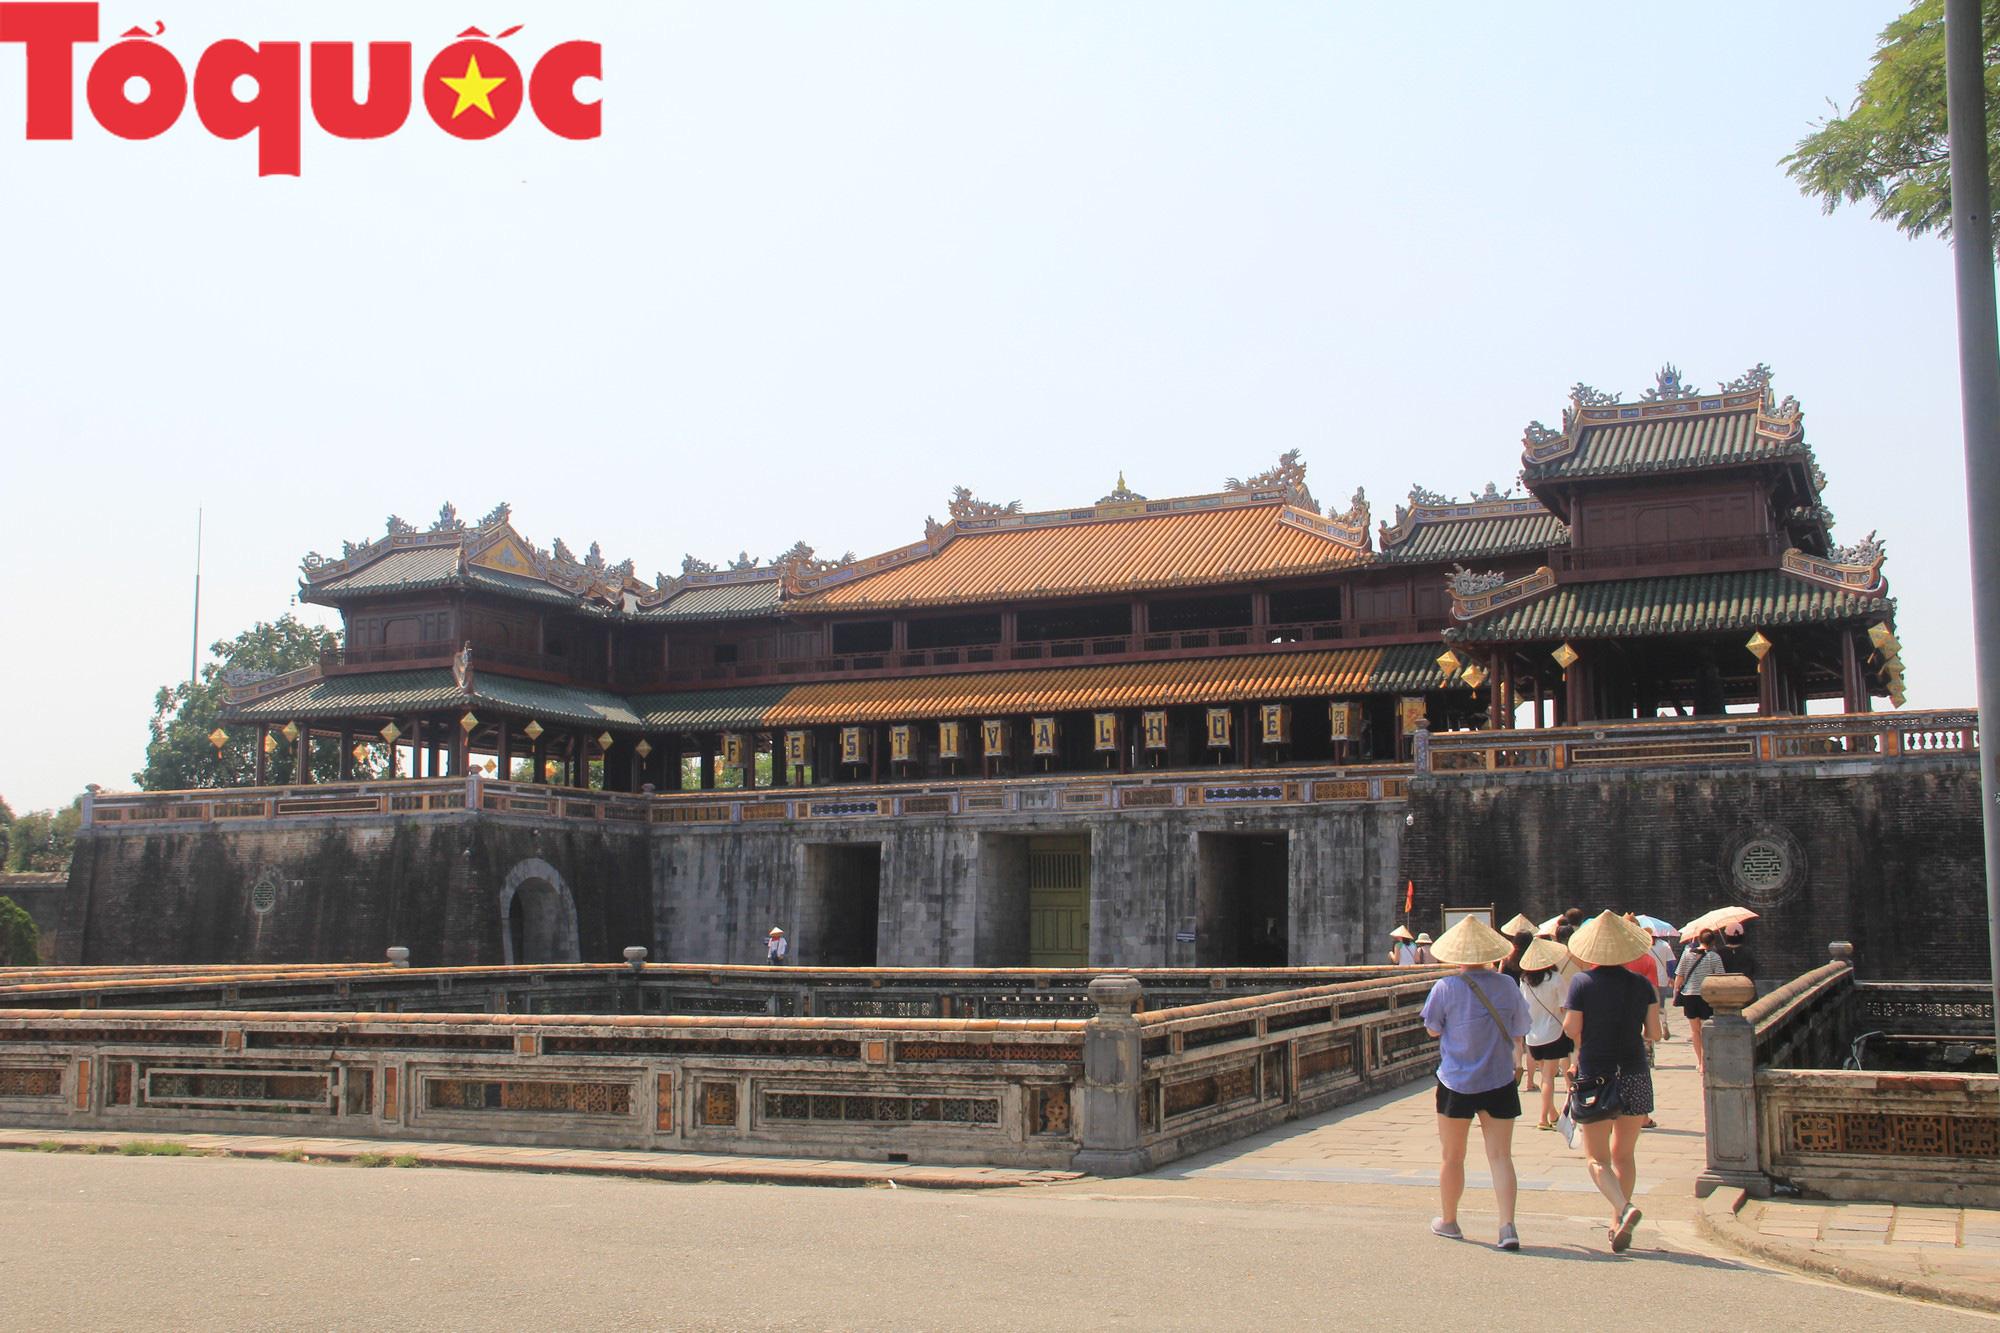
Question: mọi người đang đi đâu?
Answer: đang đi qua một cây cầu dẫn đến khu đại nội